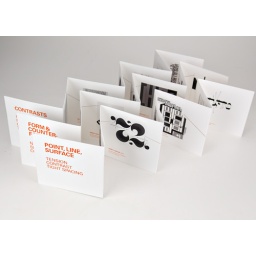
book in a box 03